Skagen railway station

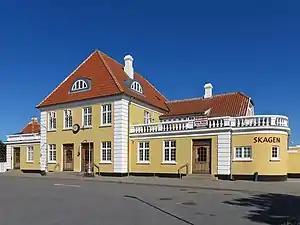
Front facade of Skagen station

Skagen railway station is the main railway station serving the town of Skagen in Vendsyssel, Denmark. The station is located in the central part of the town by its main artery Sankt Laurentii Vej.